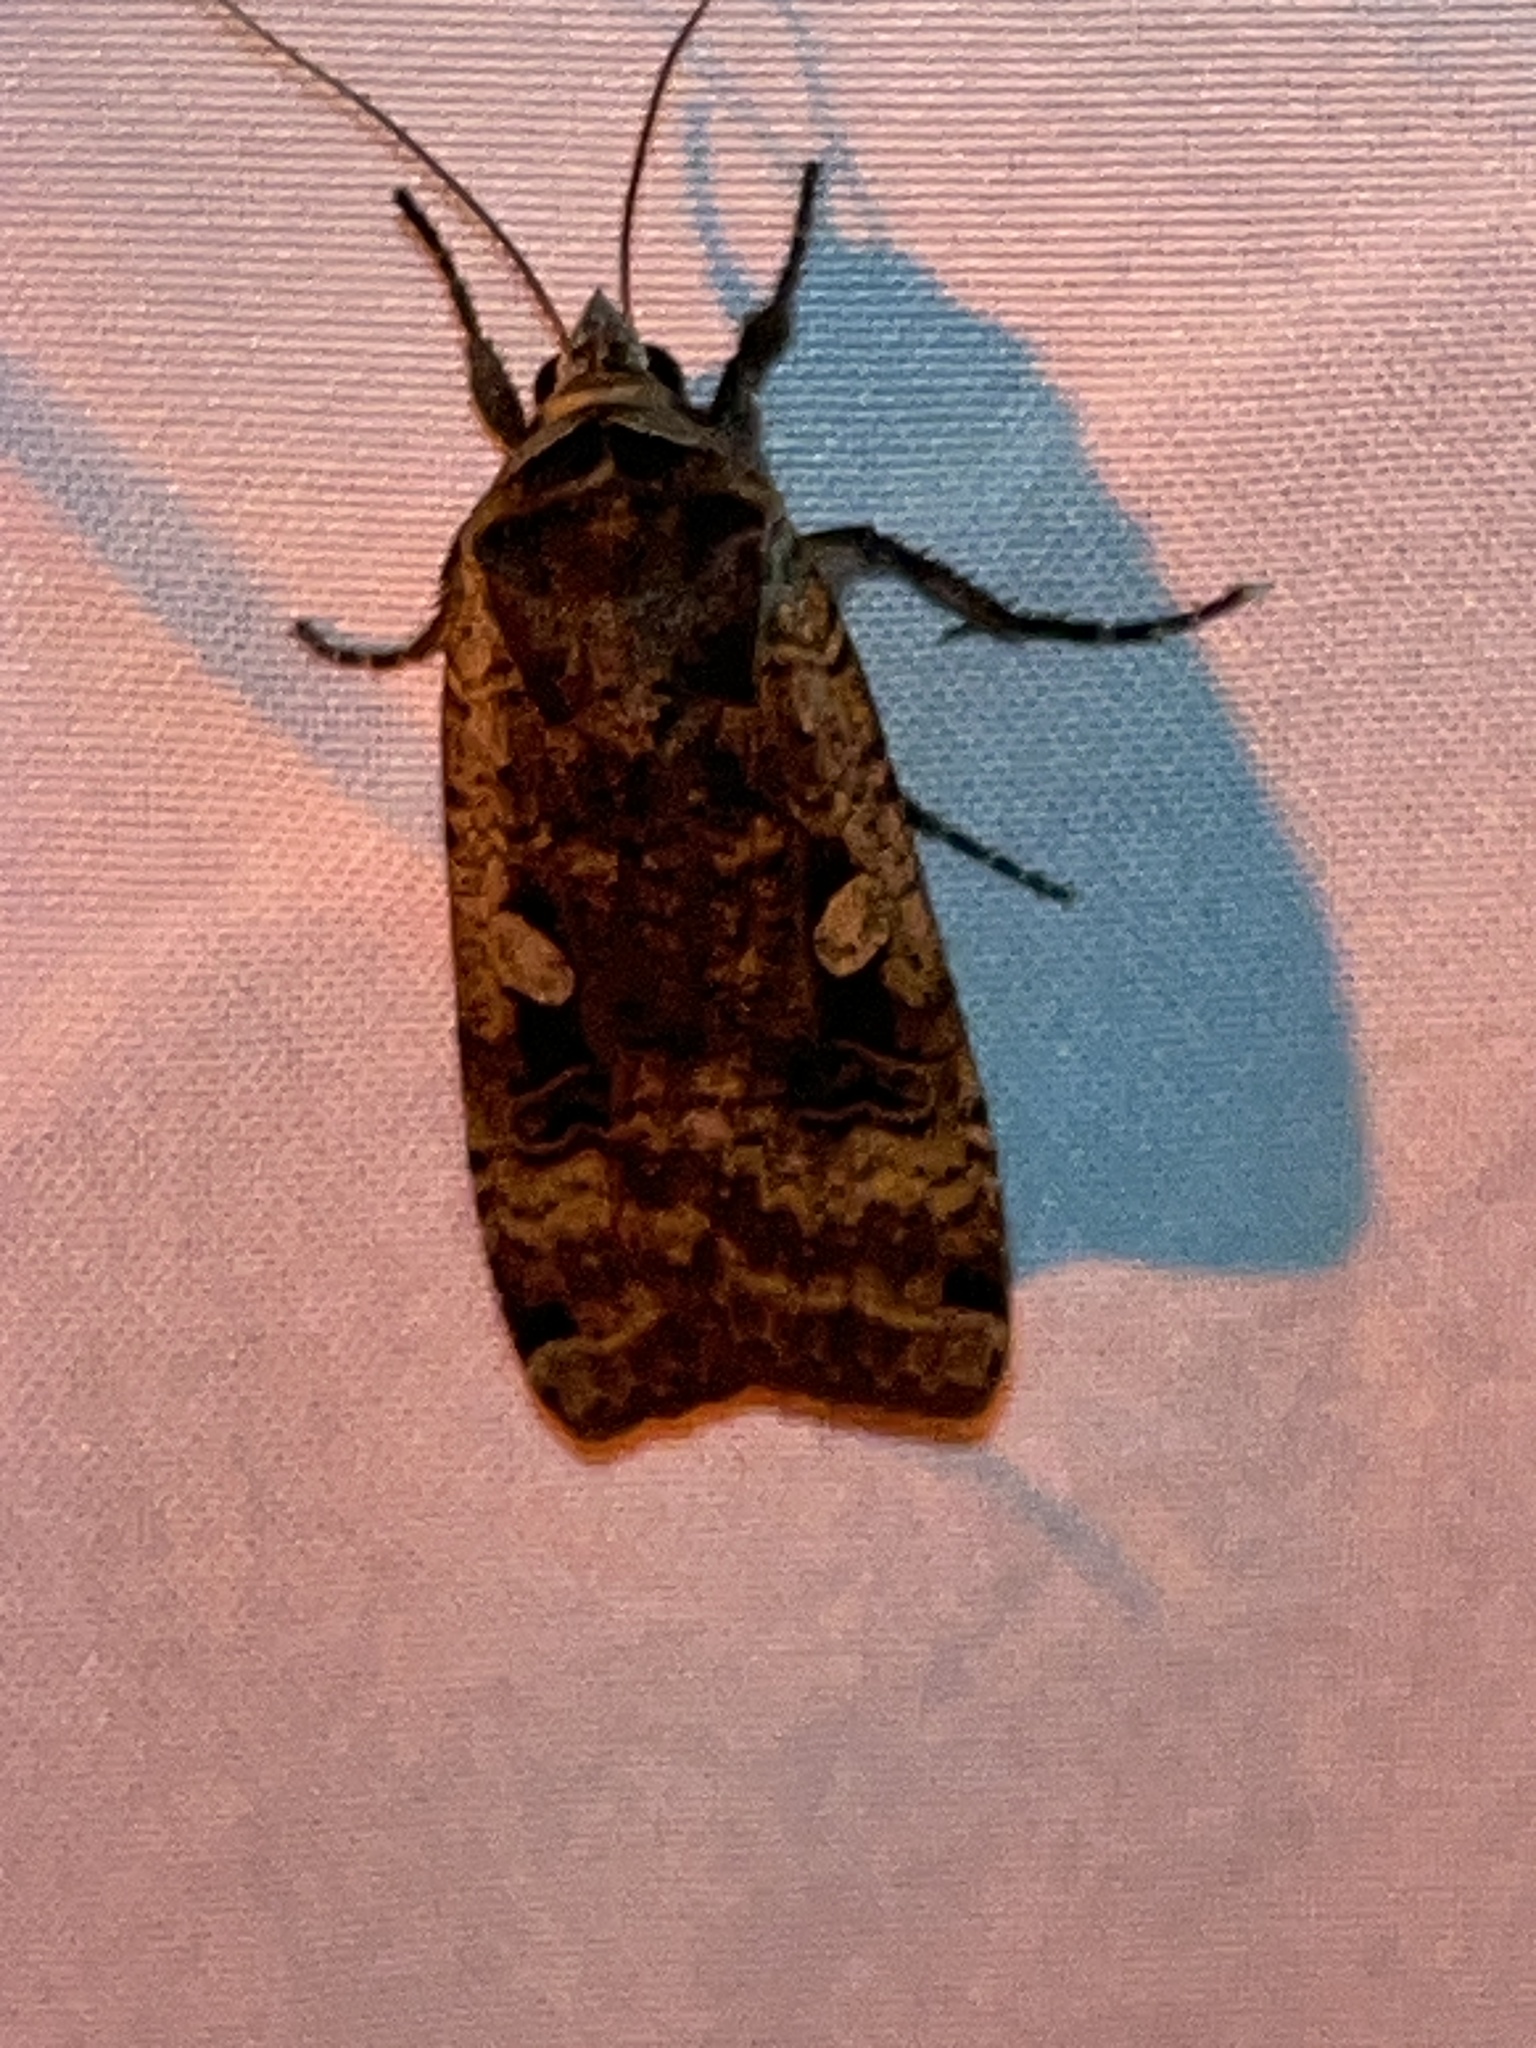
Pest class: cutworms